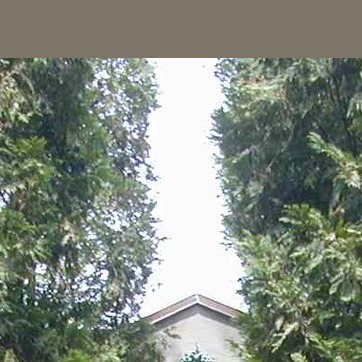
Material: sky